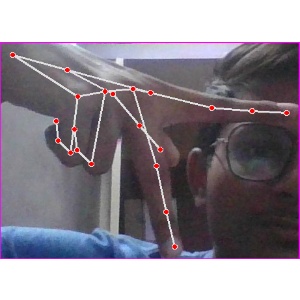
अक्षर: प